Blade Runner

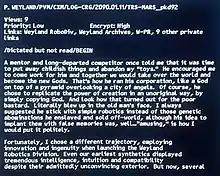
Screen capture of DVD bonus feature from "Prometheus" (2012), a dictated letter by Peter Weyland about Eldon Tyrell, chief executive officer of the Tyrell Corporation

A sequel was released in 2017, titled "Blade Runner 2049", with Ryan Gosling alongside Ford in the starring roles. It entered production in mid-2016 and is set decades after the first film. Harrison Ford reprised his role as Rick Deckard. The film won two Academy Awards, for cinematography and visual effects.